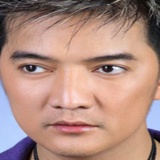
ca sĩ Đàm Vĩnh Hưng